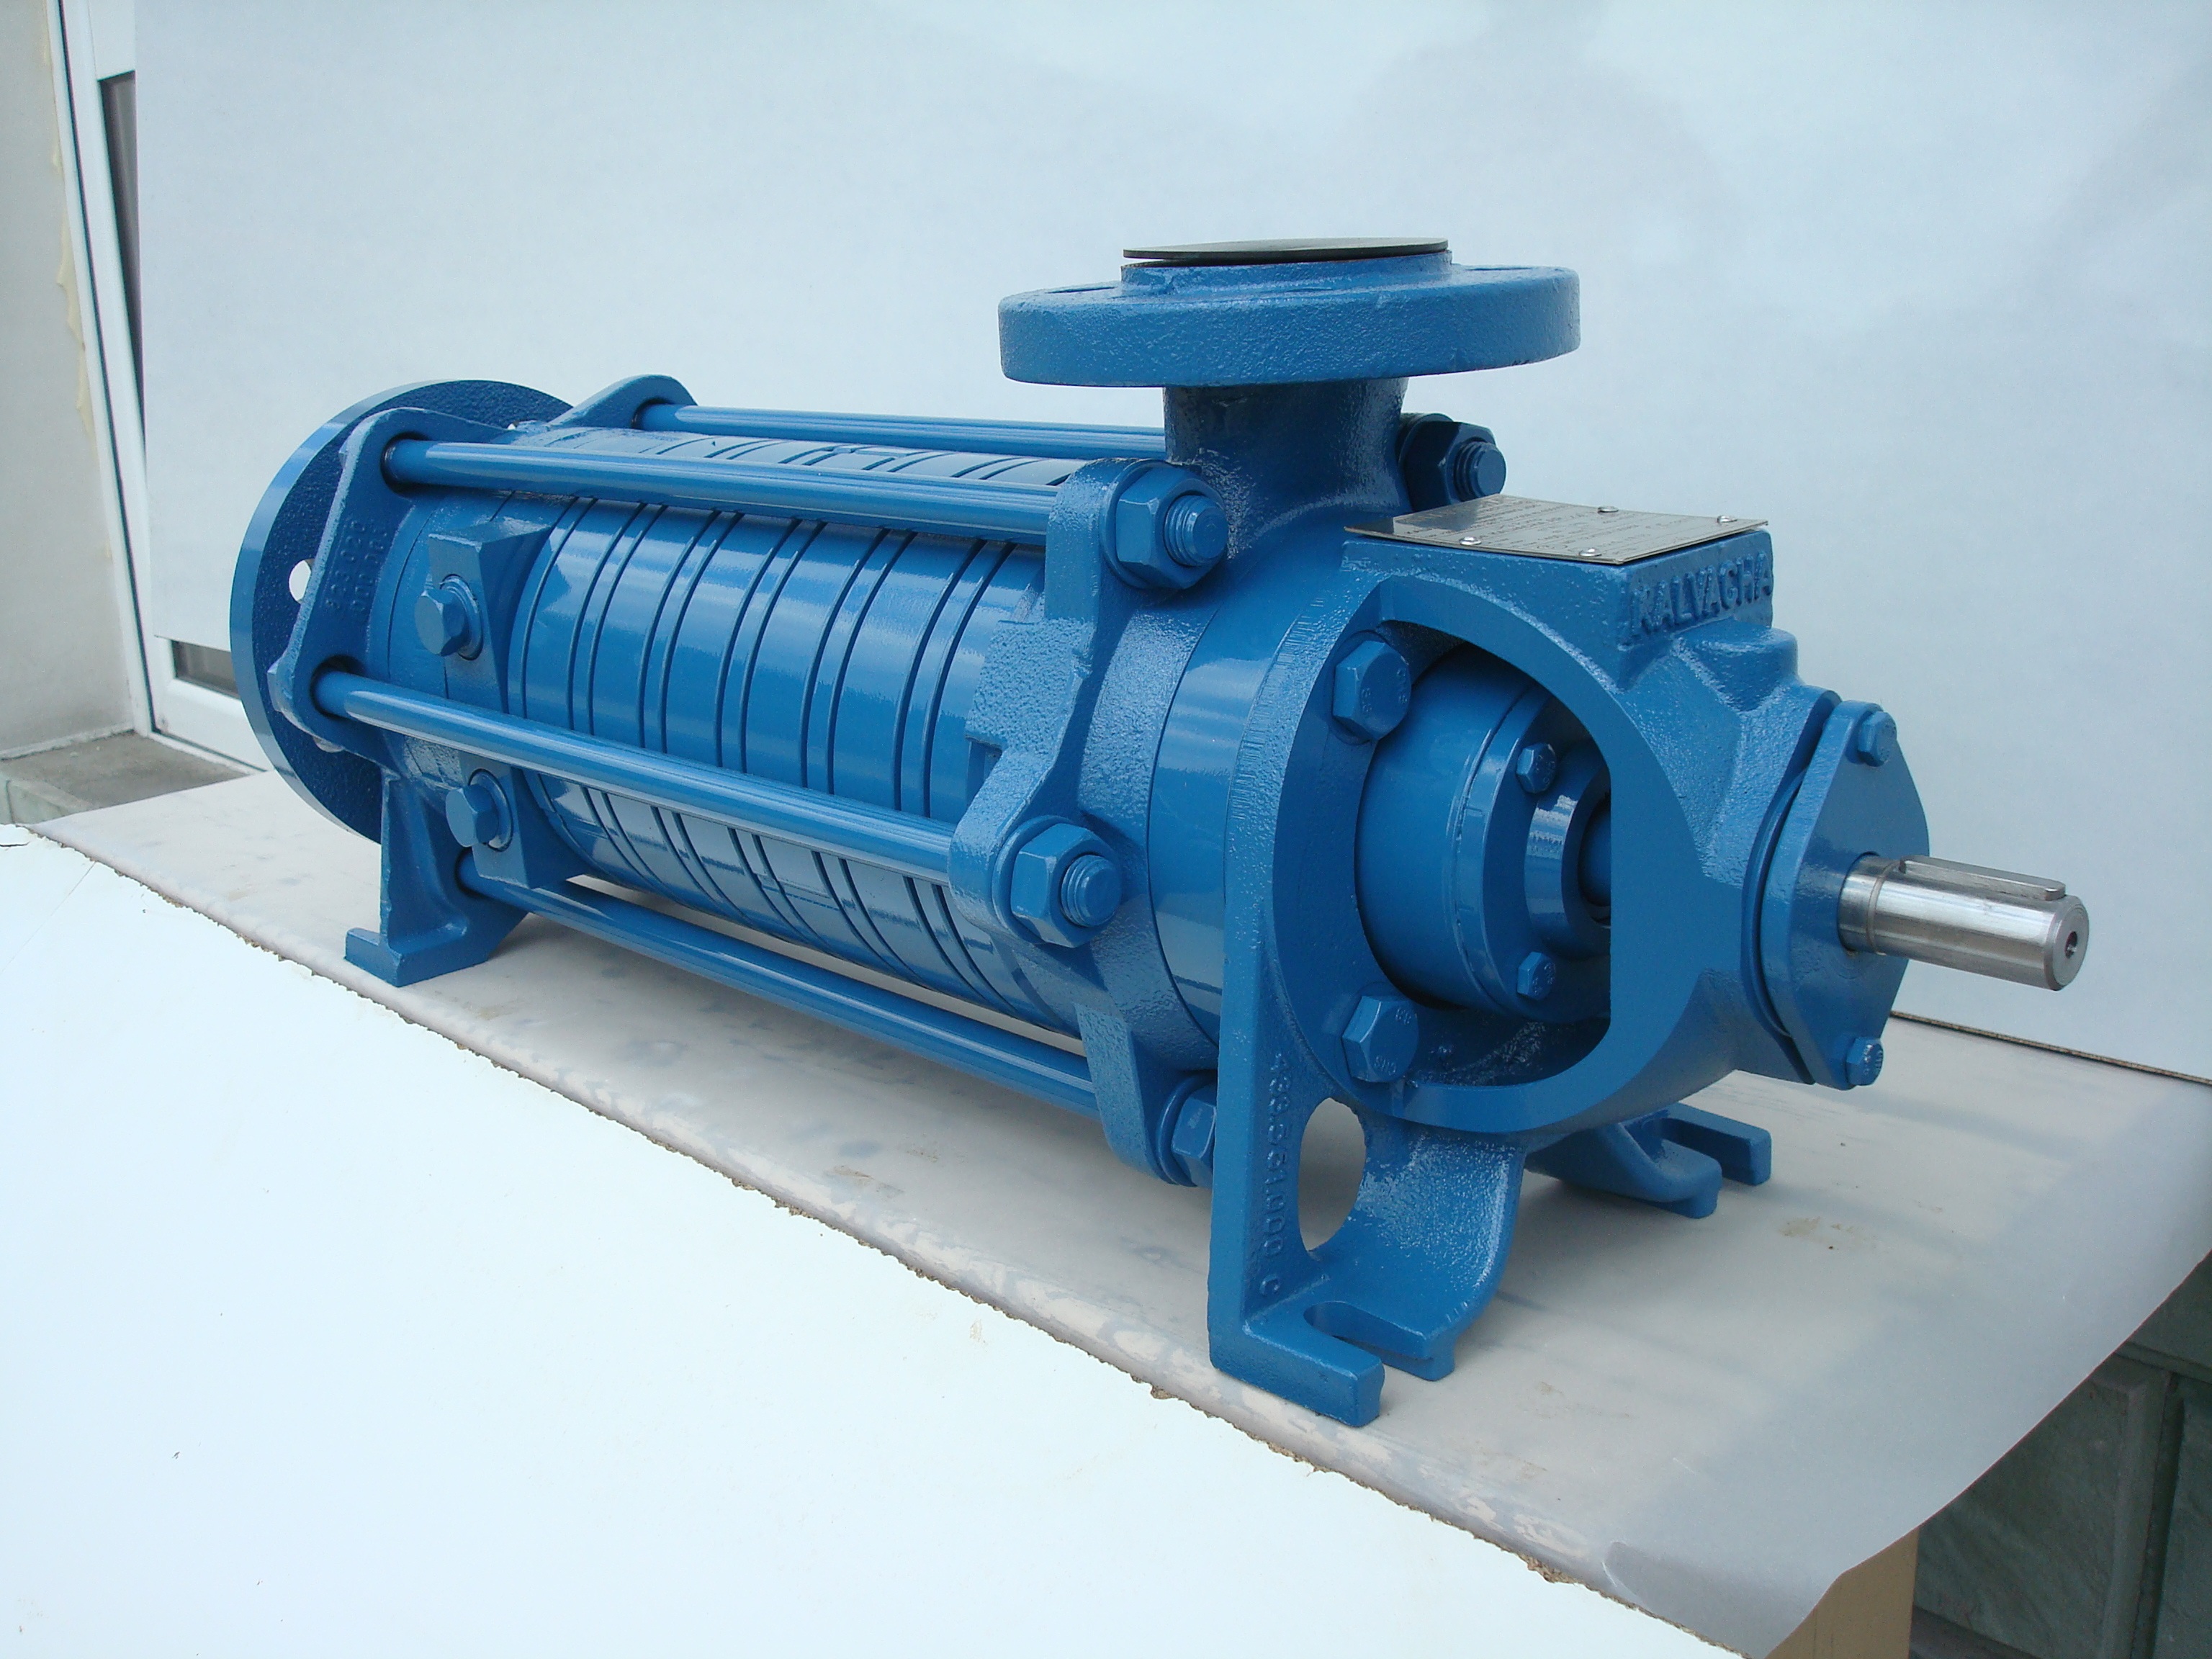
air, underground, store, column, high, equipment, money, machine, reservoir, shell, eco, pump, product, bright, parts, gun, diesel, gas, gasoline, stations, woodpecker, service, sterling, pass, quality, bulgaria, propane, return, offer, filters, exchange, spare, bye, butane, lukoil, fuels, warranty, sihi, flowmeter, omv, rompetrol, profitably